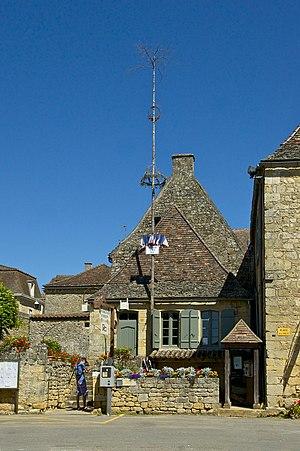
Un arbre de mai à Domme, Dordogne.
La tradition de l’arbre de mai est un rite de fécondité lié au retour de la frondaison ; elle consiste à planter un arbre, ou un mat qui le représente, dans le courant du mois de mai. Répandue dans toute l'Europe, elle connaît différentes variantes et déclinaisons de son nom : arbre de joie ou arbre de mai, le mai, arbre individuel, arbre d’amour et leurs traductions : MeyBoom, MaiBaum, MayPole, Palo de Mayo MajStång, GaïTanáki, TanneMaie, Mí BhealTaine, ArminDeni, IrminDen, Májka, Majówka, Maggiolat...